Criticism of socialism

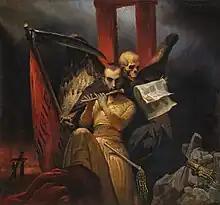
An 1850 painting by Horace Vernet titled "Socialism and Cholera", depicting what Vernet thought were two ills that were plaguing France during the mid-19th century

Criticism of socialism is any critique of socialist economics and socialist models of organization and their feasibility, as well as the political and social implications of adopting such a system. Some critiques are not necessarily directed toward socialism as a system but rather toward the socialist movement, parties, or existing states. Some critics consider socialism to be a purely theoretical concept that should be criticized on theoretical grounds, such as in the economic calculation problem and the socialist calculation debate, while others hold that certain historical examples exist and that they can be criticized on practical grounds. Because there are many types of socialism, most critiques are focused on a specific type of socialism, that of the command economy and the experience of Soviet-type economies that may not apply to all forms of socialism. Different models of socialism conflict with each other over questions of property ownership, economic coordination and how socialism is to be achieved. Critics of specific models of socialism might be advocates of a different type of socialism.